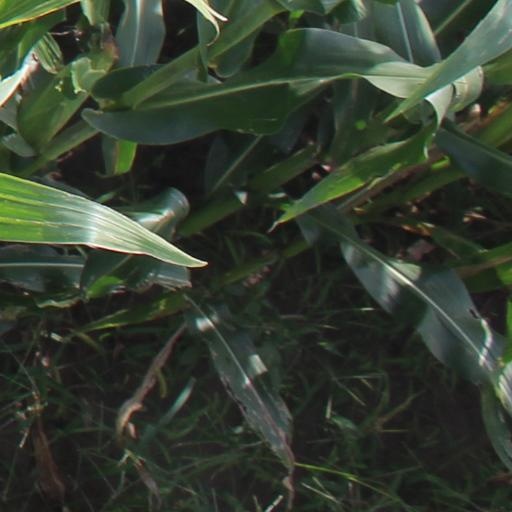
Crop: maize; corn